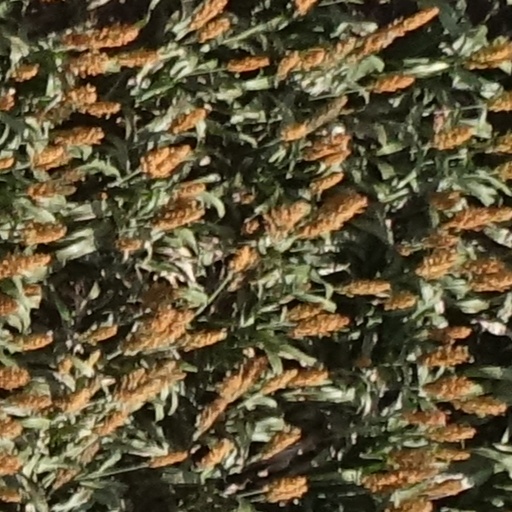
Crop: sorghum